Millerandage

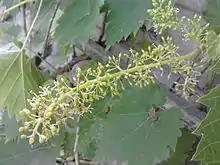
During the flowering (inflorescence) stage, cool temperature and the presence of rain can influence the development of millerandage.

The root cause of millerandage is the poor fertilization of grape flowers during the growing season. While this is most often attributed to bad weather, other factors such as nutritional deficiencies (particularly of the mineral boron which is needed to synthesis the growth hormone auxin and facilitate the movement of sugars in the vine) or viral infections can play a role.